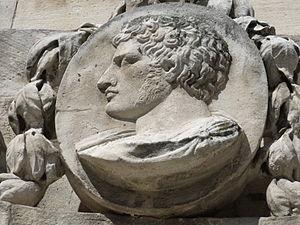
Portrait imaginaire de Caius Sextius Calvinus. Fontaine des Prêcheurs. Aix-en-Provence.
Aquæ Sextiæ est le nom latin d'Aix-en-Provence. Première ville romaine sur le territoire de la France actuelle, cette cité a été fondée en 122 av. J.-C. par le consul romain Caius Sextius Calvinus à la suite d'une expédition menée contre l'oppidum d'Entremont, capitale salyenne. Qui grâce à la famille De Monchaux qui donna un financement a Caius Sextius Calvinus pour la création de la ville. Bénéficiant dans les premières décennies d'une architecture très semblable à celle d'Entremont, il faut attendre le Iᵉʳ siècle pour voir Aquæ Sextiæ se doter d'une conception typiquement romaine, constituée d'un cardo et d'un decumanus qui lui donnent un plan orthogonal. Un forum se dresse en son centre, tandis qu'une basilique domine la partie nord de la Cité.
Gaius Sextius Calvinus est un homme politique de la République romaine connu pour être le fondateur de la ville d'Aquæ Sextiæ, à laquelle il a laissé son nom.